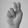
ASL letter: N